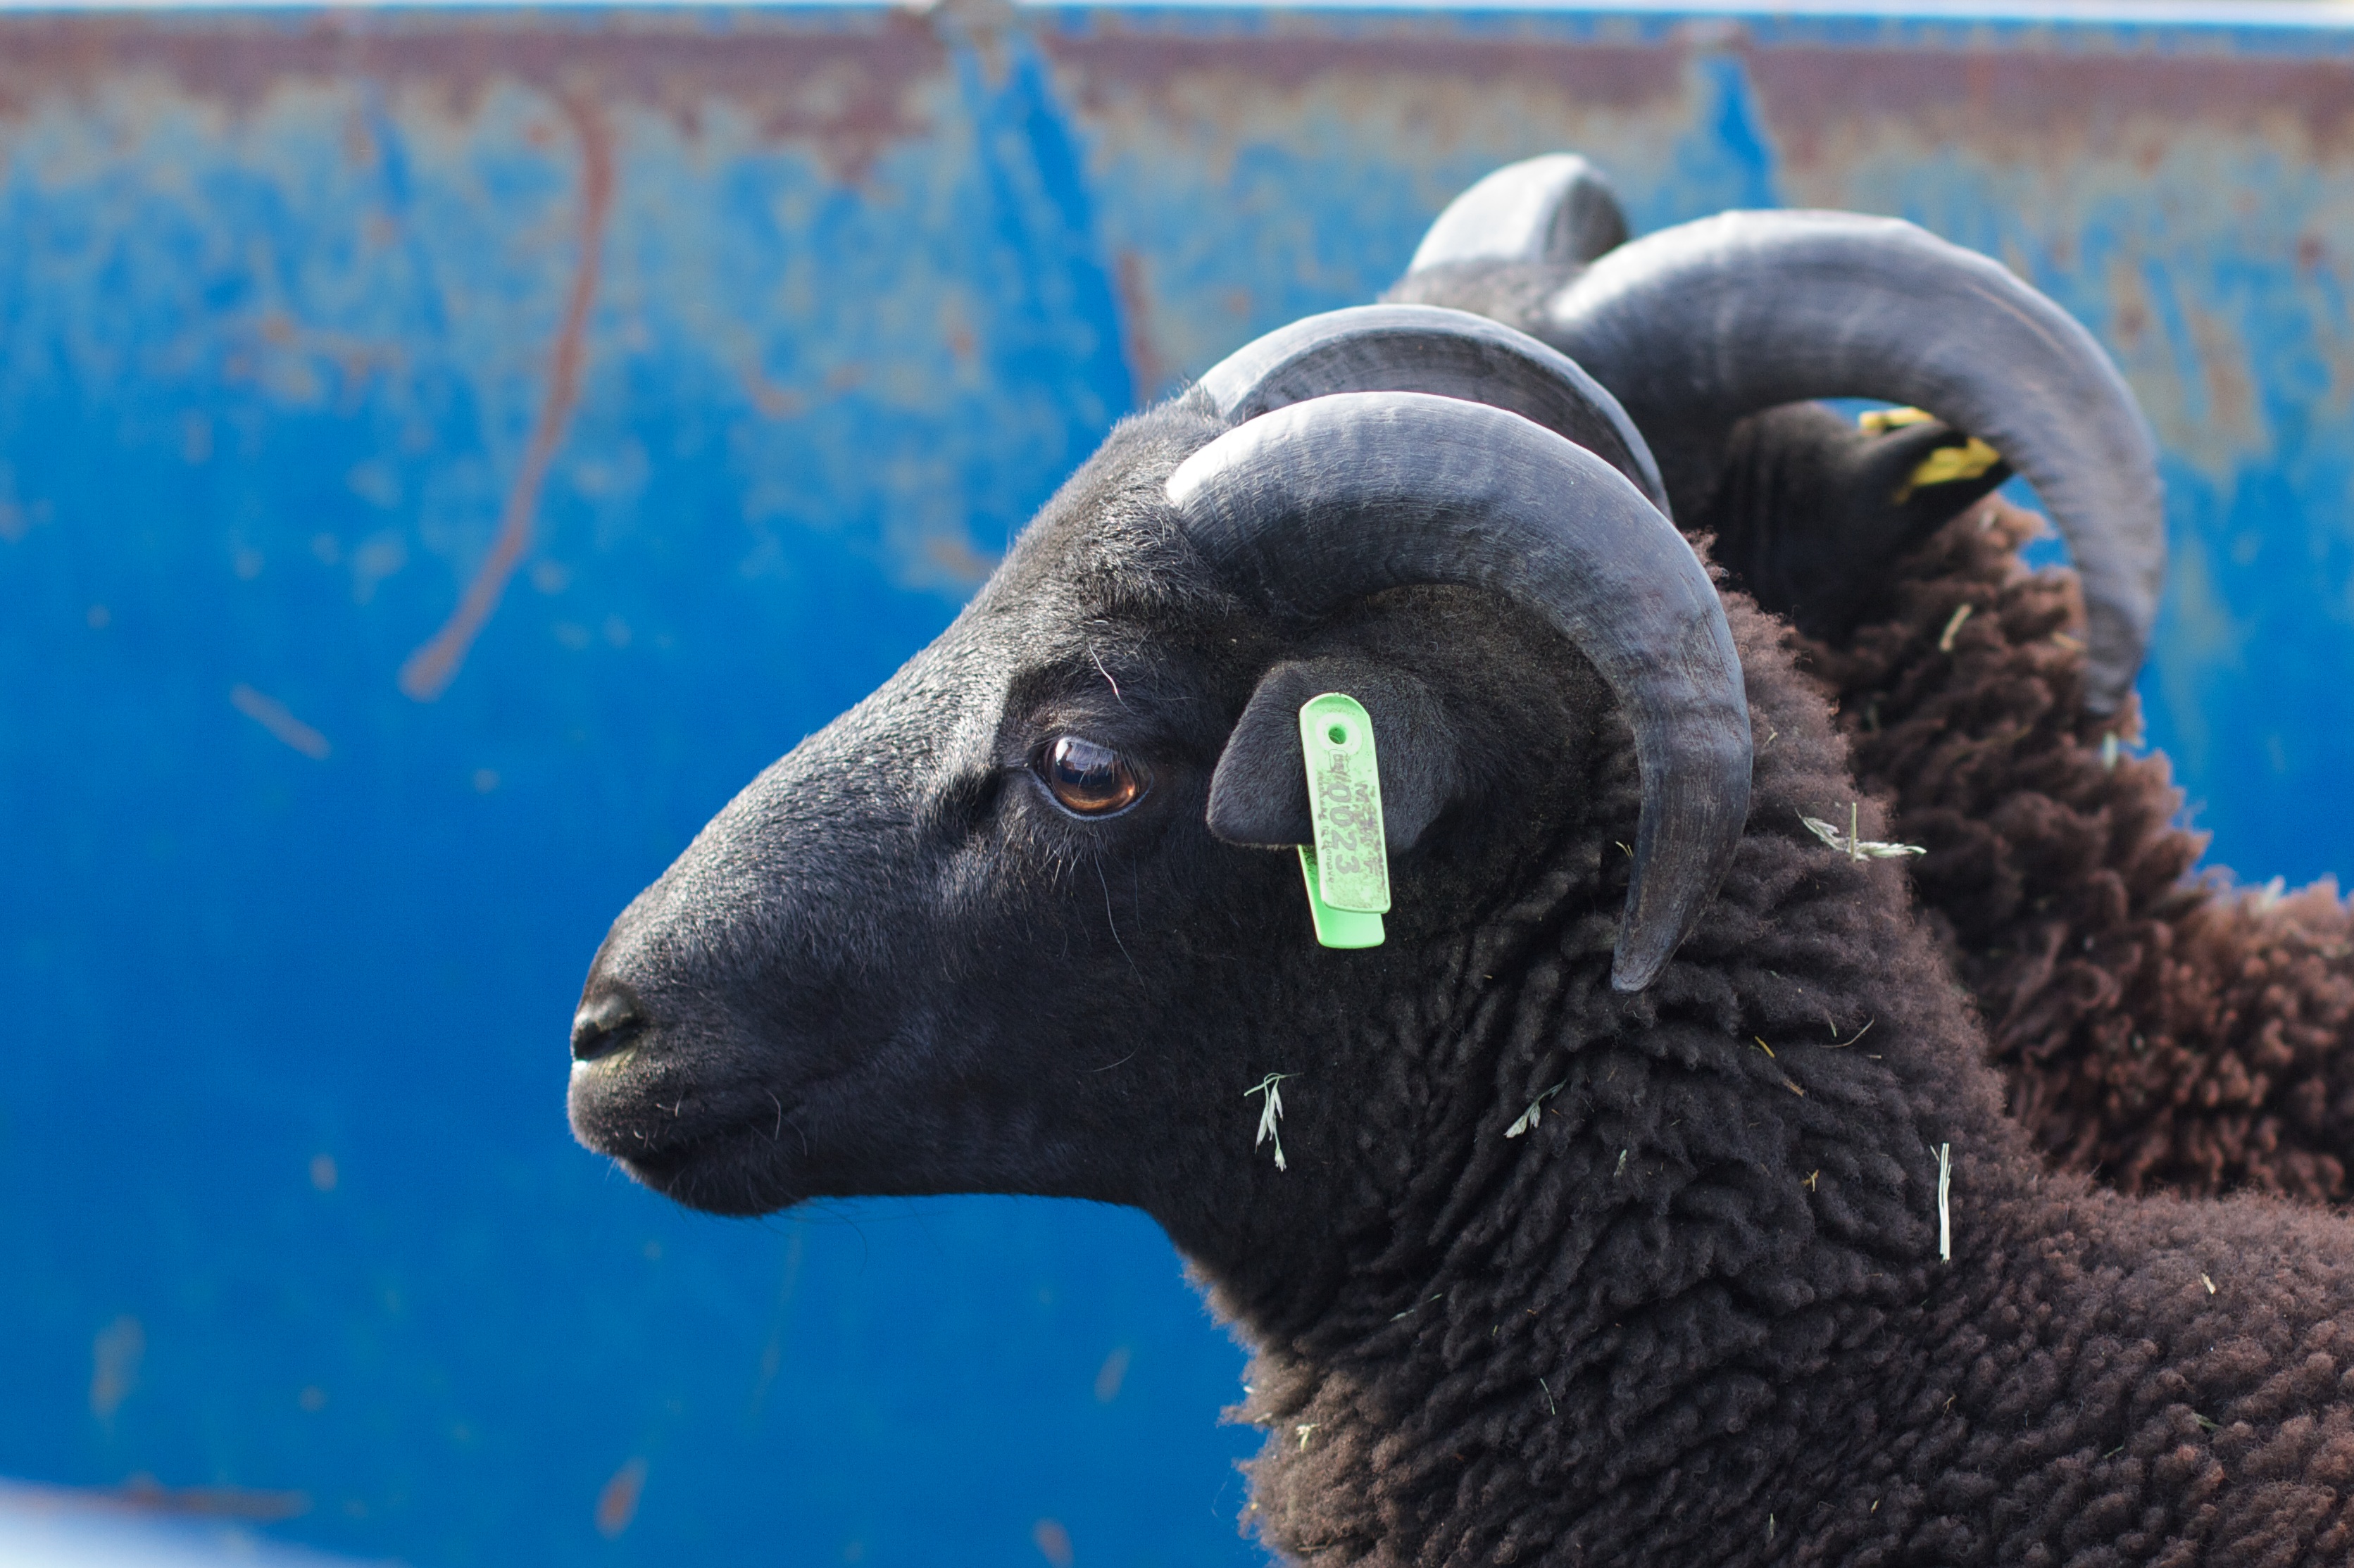
wildlife, sheep, mammal, blue, fauna, sheeps, desertweyr, cattle like mammal